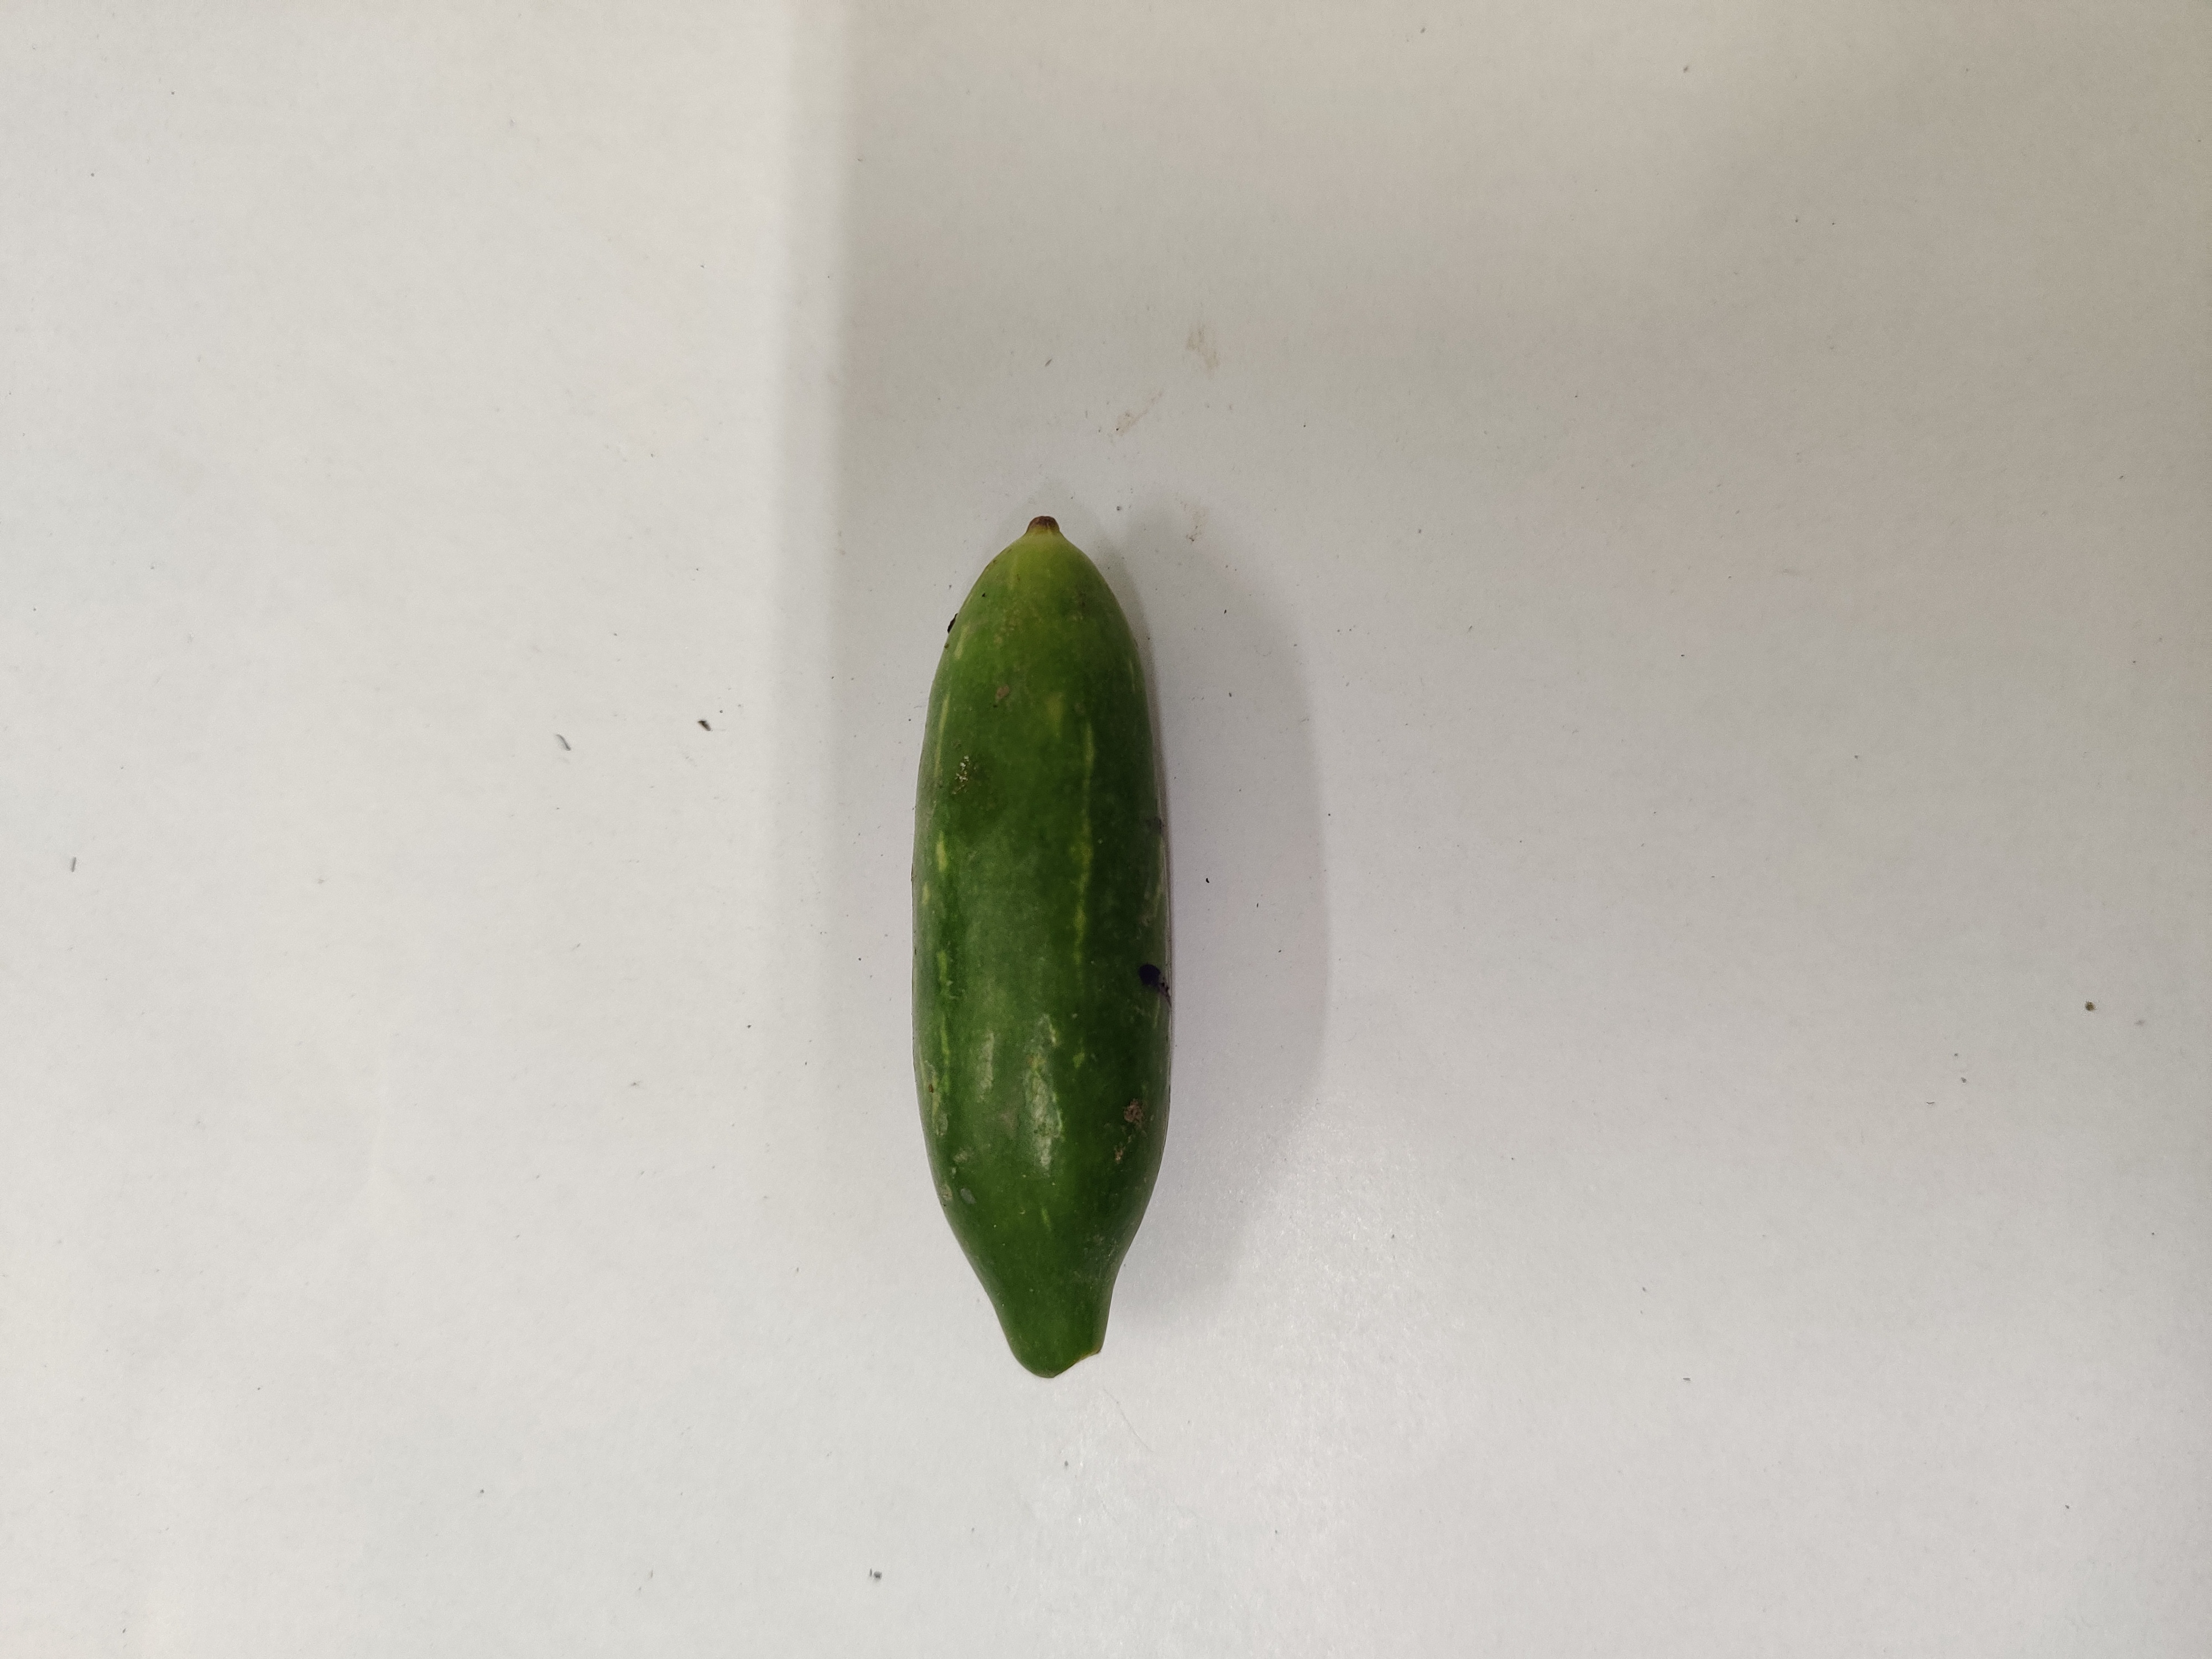
Crop: Ivy Gourd
Condition: Fresh